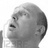
Emotion: sad